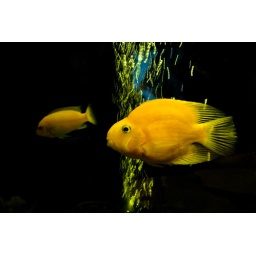
yellow fish in aquarium.